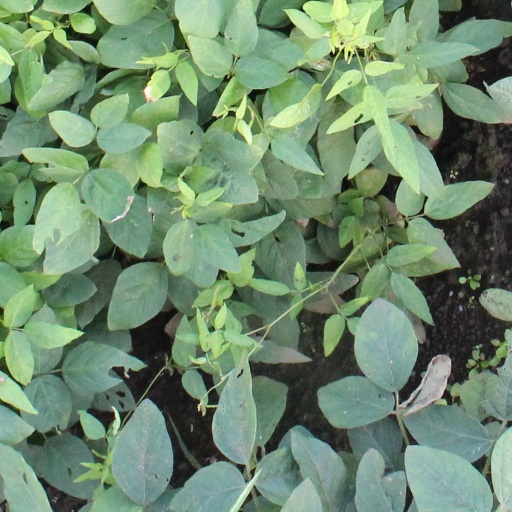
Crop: soybean